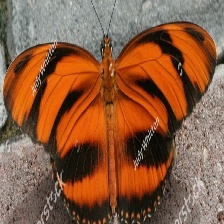
Species: BANDED ORANGE HELICONIAN